World Indoor Cricket Federation

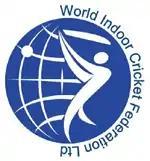
Logo of the WICF

The World Indoor Cricket Federation is an organisation which overlooks and maintains the Rules of Indoor Cricket.